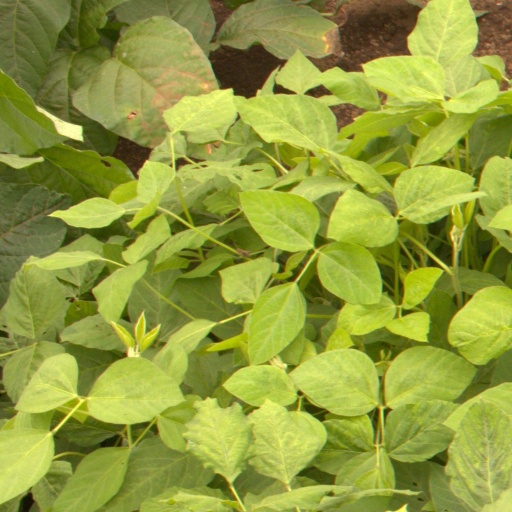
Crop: soybean